Thornycroft Hathi

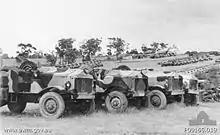
De-mobilised Hathi in Australia in 1945

The Thornycroft Hathi (Hindi: "elephant") was an early four wheel drive lorry built by Thornycroft in the 1920s. It was used by the British Army as an artillery tractor.